2/13th Battalion (Australia)

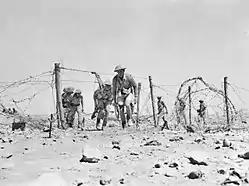
A patrol from the 2/13th around Tobruk

In November, the British launched Operation Crusader, to relieve the garrison at Tobruk. As part of this effort, the 2/13th Battalion was tasked with recapturing El Duda in late November after a battalion of the Essex Regiment was forced off the position. Supported by British armour and artillery, two companies totalling 160 men assaulted the position which was held by force of around 450 Germans. In the fighting that followed heavy casualties were inflicted on the defenders who were forced from the position, leaving 167 men who were taken prisoner. Following the capture of El Duda, the 2/13th undertook patrol actions in their sector, and endured a heavy bombardment, which resulted in further casualties, including the commanding officer, Burrows, after which Major George Colvin temporarily assumed command of the battalion in the field.